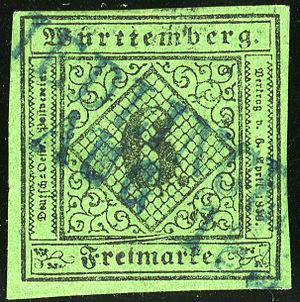
Riedlingen est une ville allemande située sur le Danube en Haute Souabe. Elle faisait partie des Cinq villes du Danube.